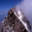
Label: mountain